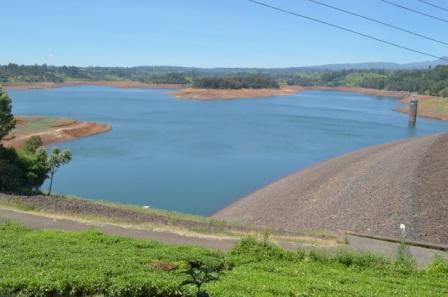
Eneo la kijiografia likiwa na chanzo asili cha maji kilichotokana na uoto wa asili ulioota na kustawi na kunawri vizuri, wenye rangi ya kijani kibichi vyote hivi vikizidi kulifanya eneo hili kua na muonekano mzuri wa kupendeza na kuvutia.